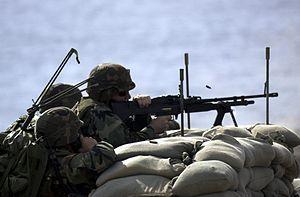
La M60, produite à l'origine par Saco Defense — absorbée par General Dynamics en 2000, est une mitrailleuse polyvalente qui a équipé les forces armées des États-Unis à partir de 1957.